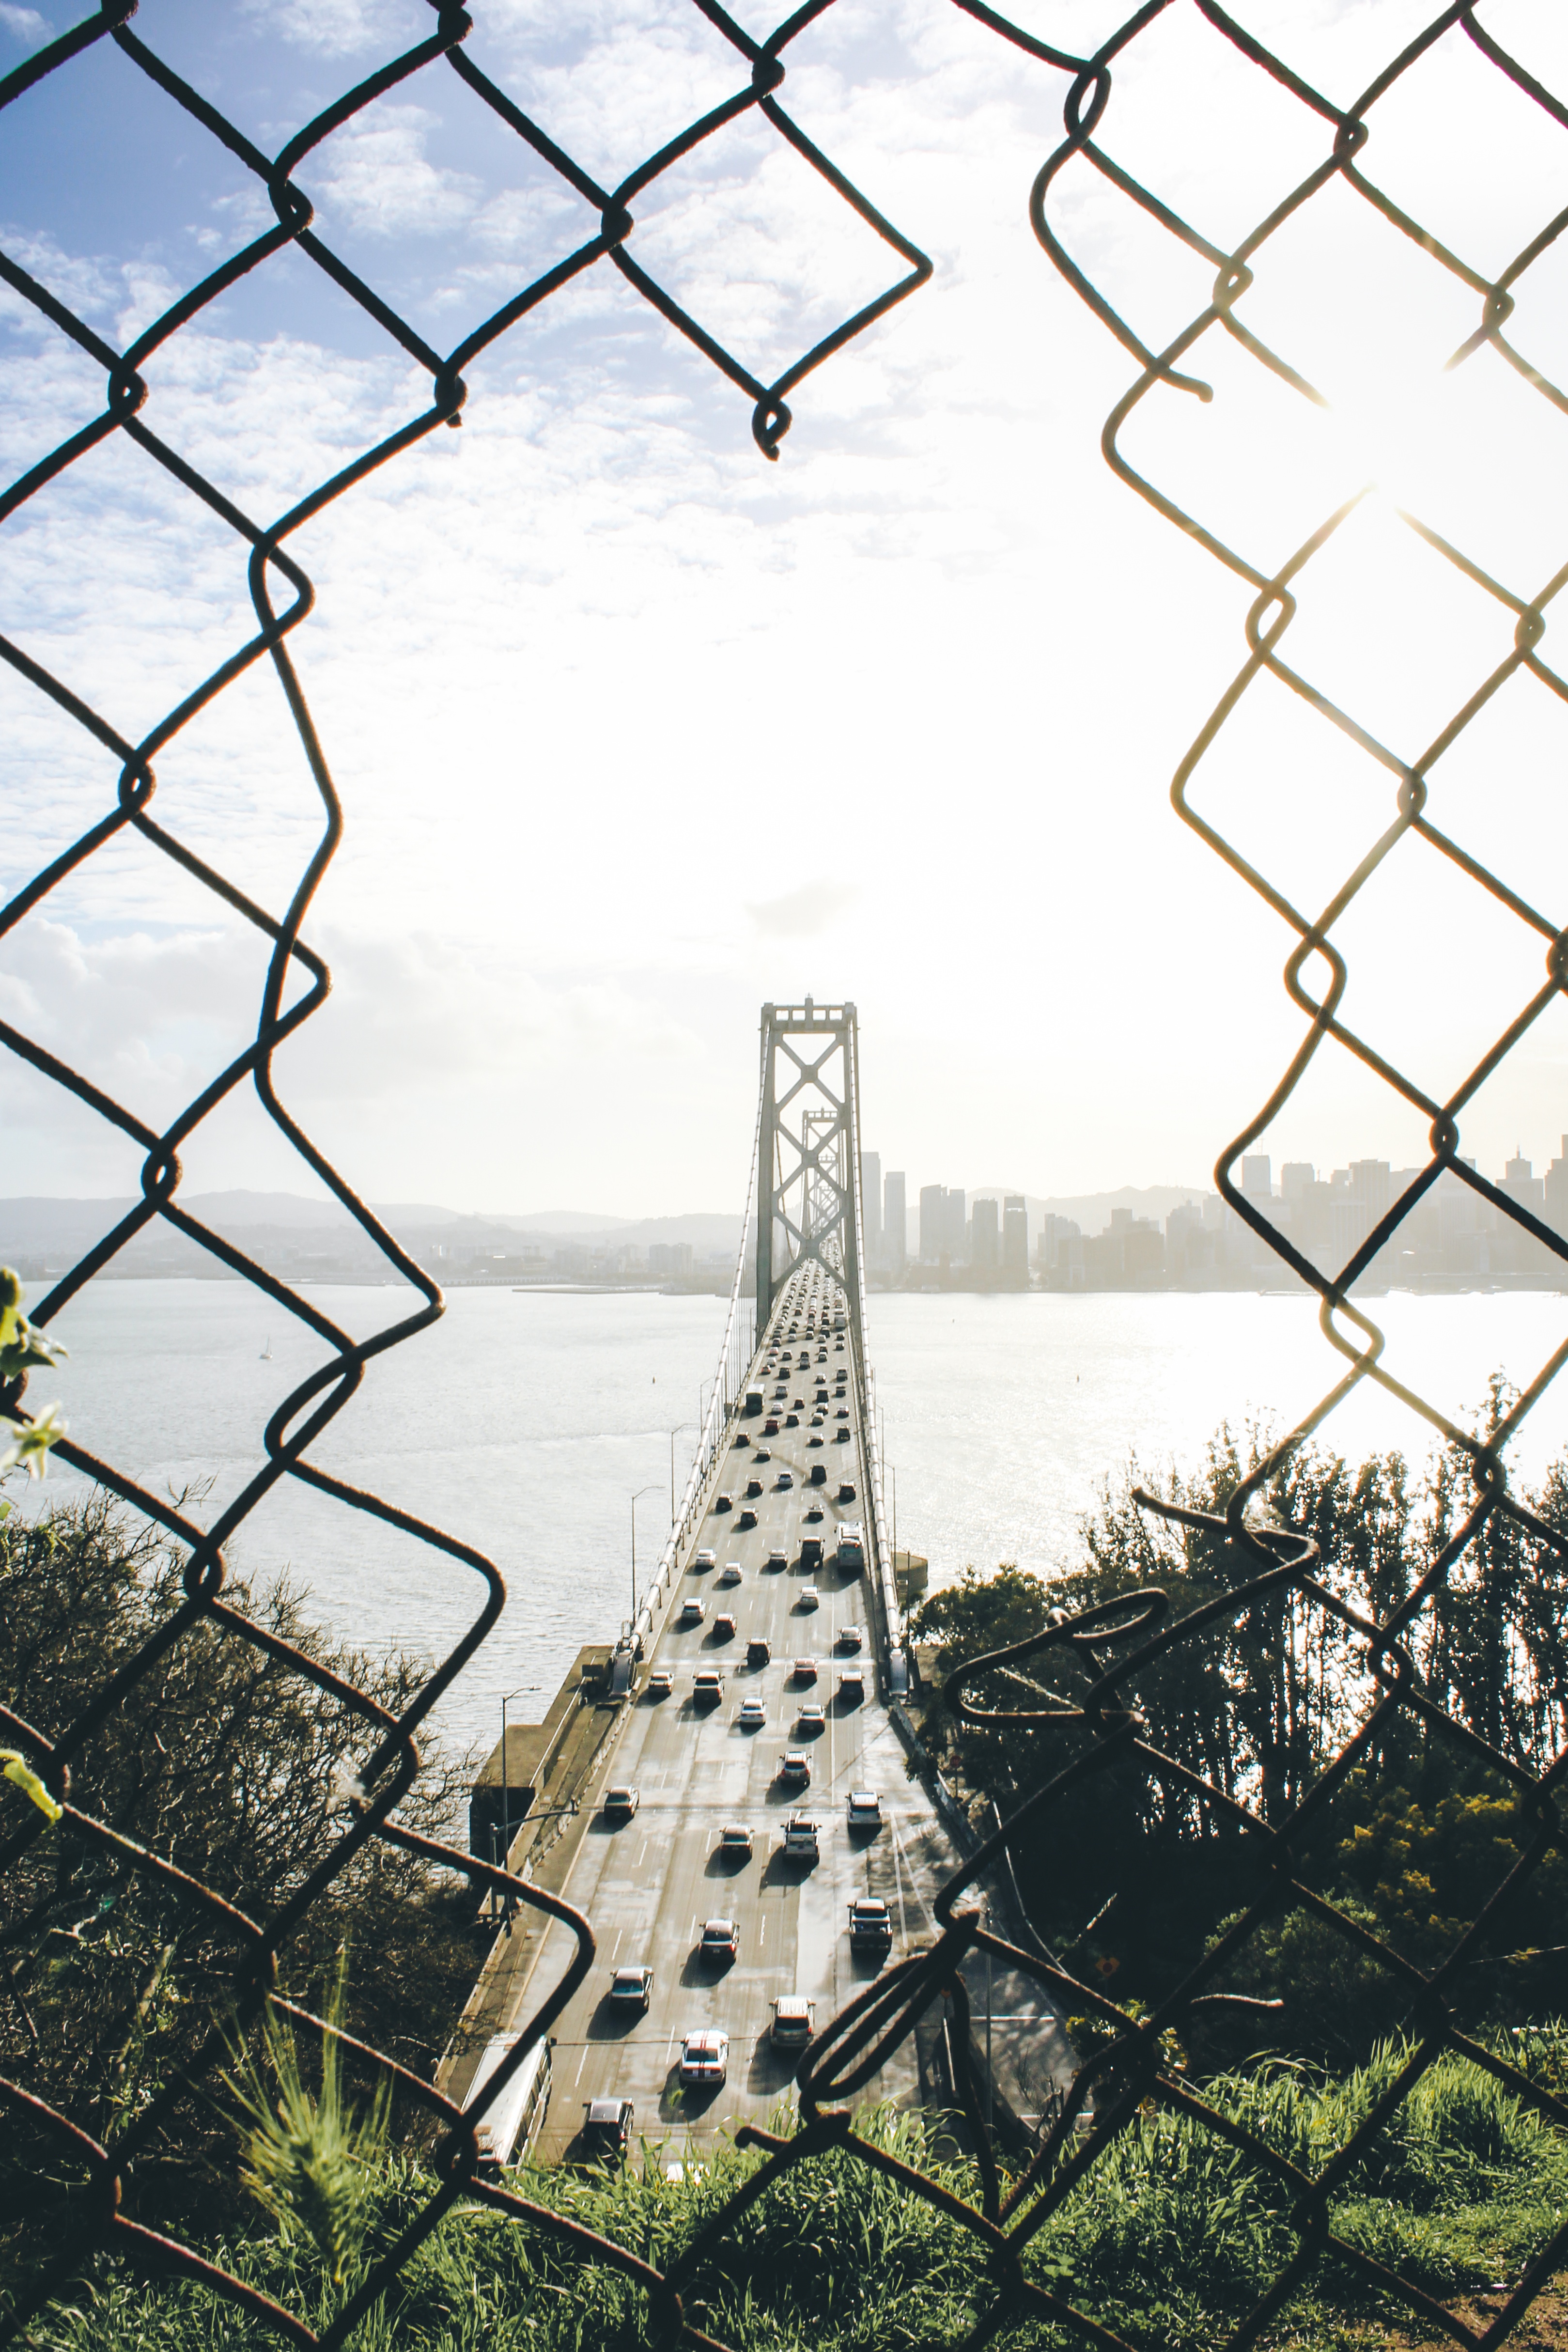
architecture, structure, skyscraper, pattern, line, tower, landmark, facade, stadium, art, design, net, symmetry, dome, shape, urban area, outdoor structure